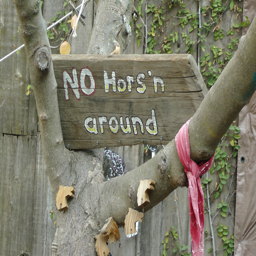
hand painted signs perched in trees , with ivy growing up the wall , this little yard looks like the perfect place for a traveling artist to post up .